AgustaWestland AW101

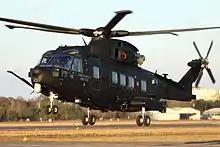
Italian Air Force HH-101A

The Japan Maritime Self-Defense Force (JMSDF) ordered 14 aircraft in 2003 to use in both the airborne mine countermeasures (AMCM) and transport roles. The AW101 was modified by Kawasaki Heavy Industries, and the Japan Defense Agency designated the model MCH-101. Special features include the automated folding of the rotor and tail. For the mine-hunting role, the MCH-101 has been outfitted with Northrop Grumman's AQS-24A airborne mine-hunting system and AN/AES-1 Airborne Laser Mine Detection System (ALMDS) for a complete surface-to-bottom mine detection capability, as well as Mk-104 acoustic mine sweeping gear.